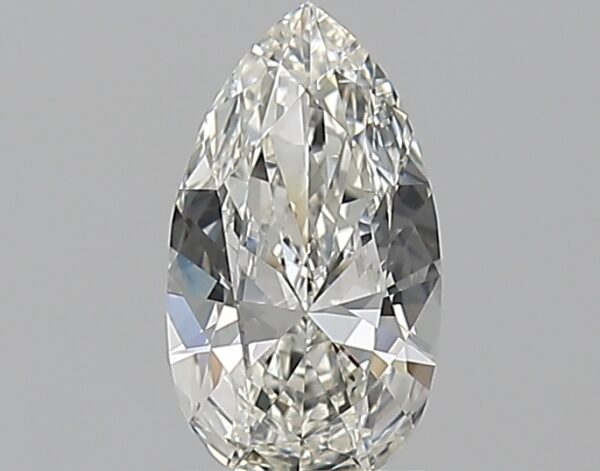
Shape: pear
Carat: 0.7
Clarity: VS1
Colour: H
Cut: VG
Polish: EX
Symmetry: GD
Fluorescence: ST
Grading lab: GIA
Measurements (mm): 8.43 x 4.77 x 2.67